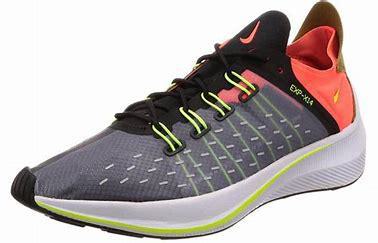
Brand: Nike
Model: Exp X14